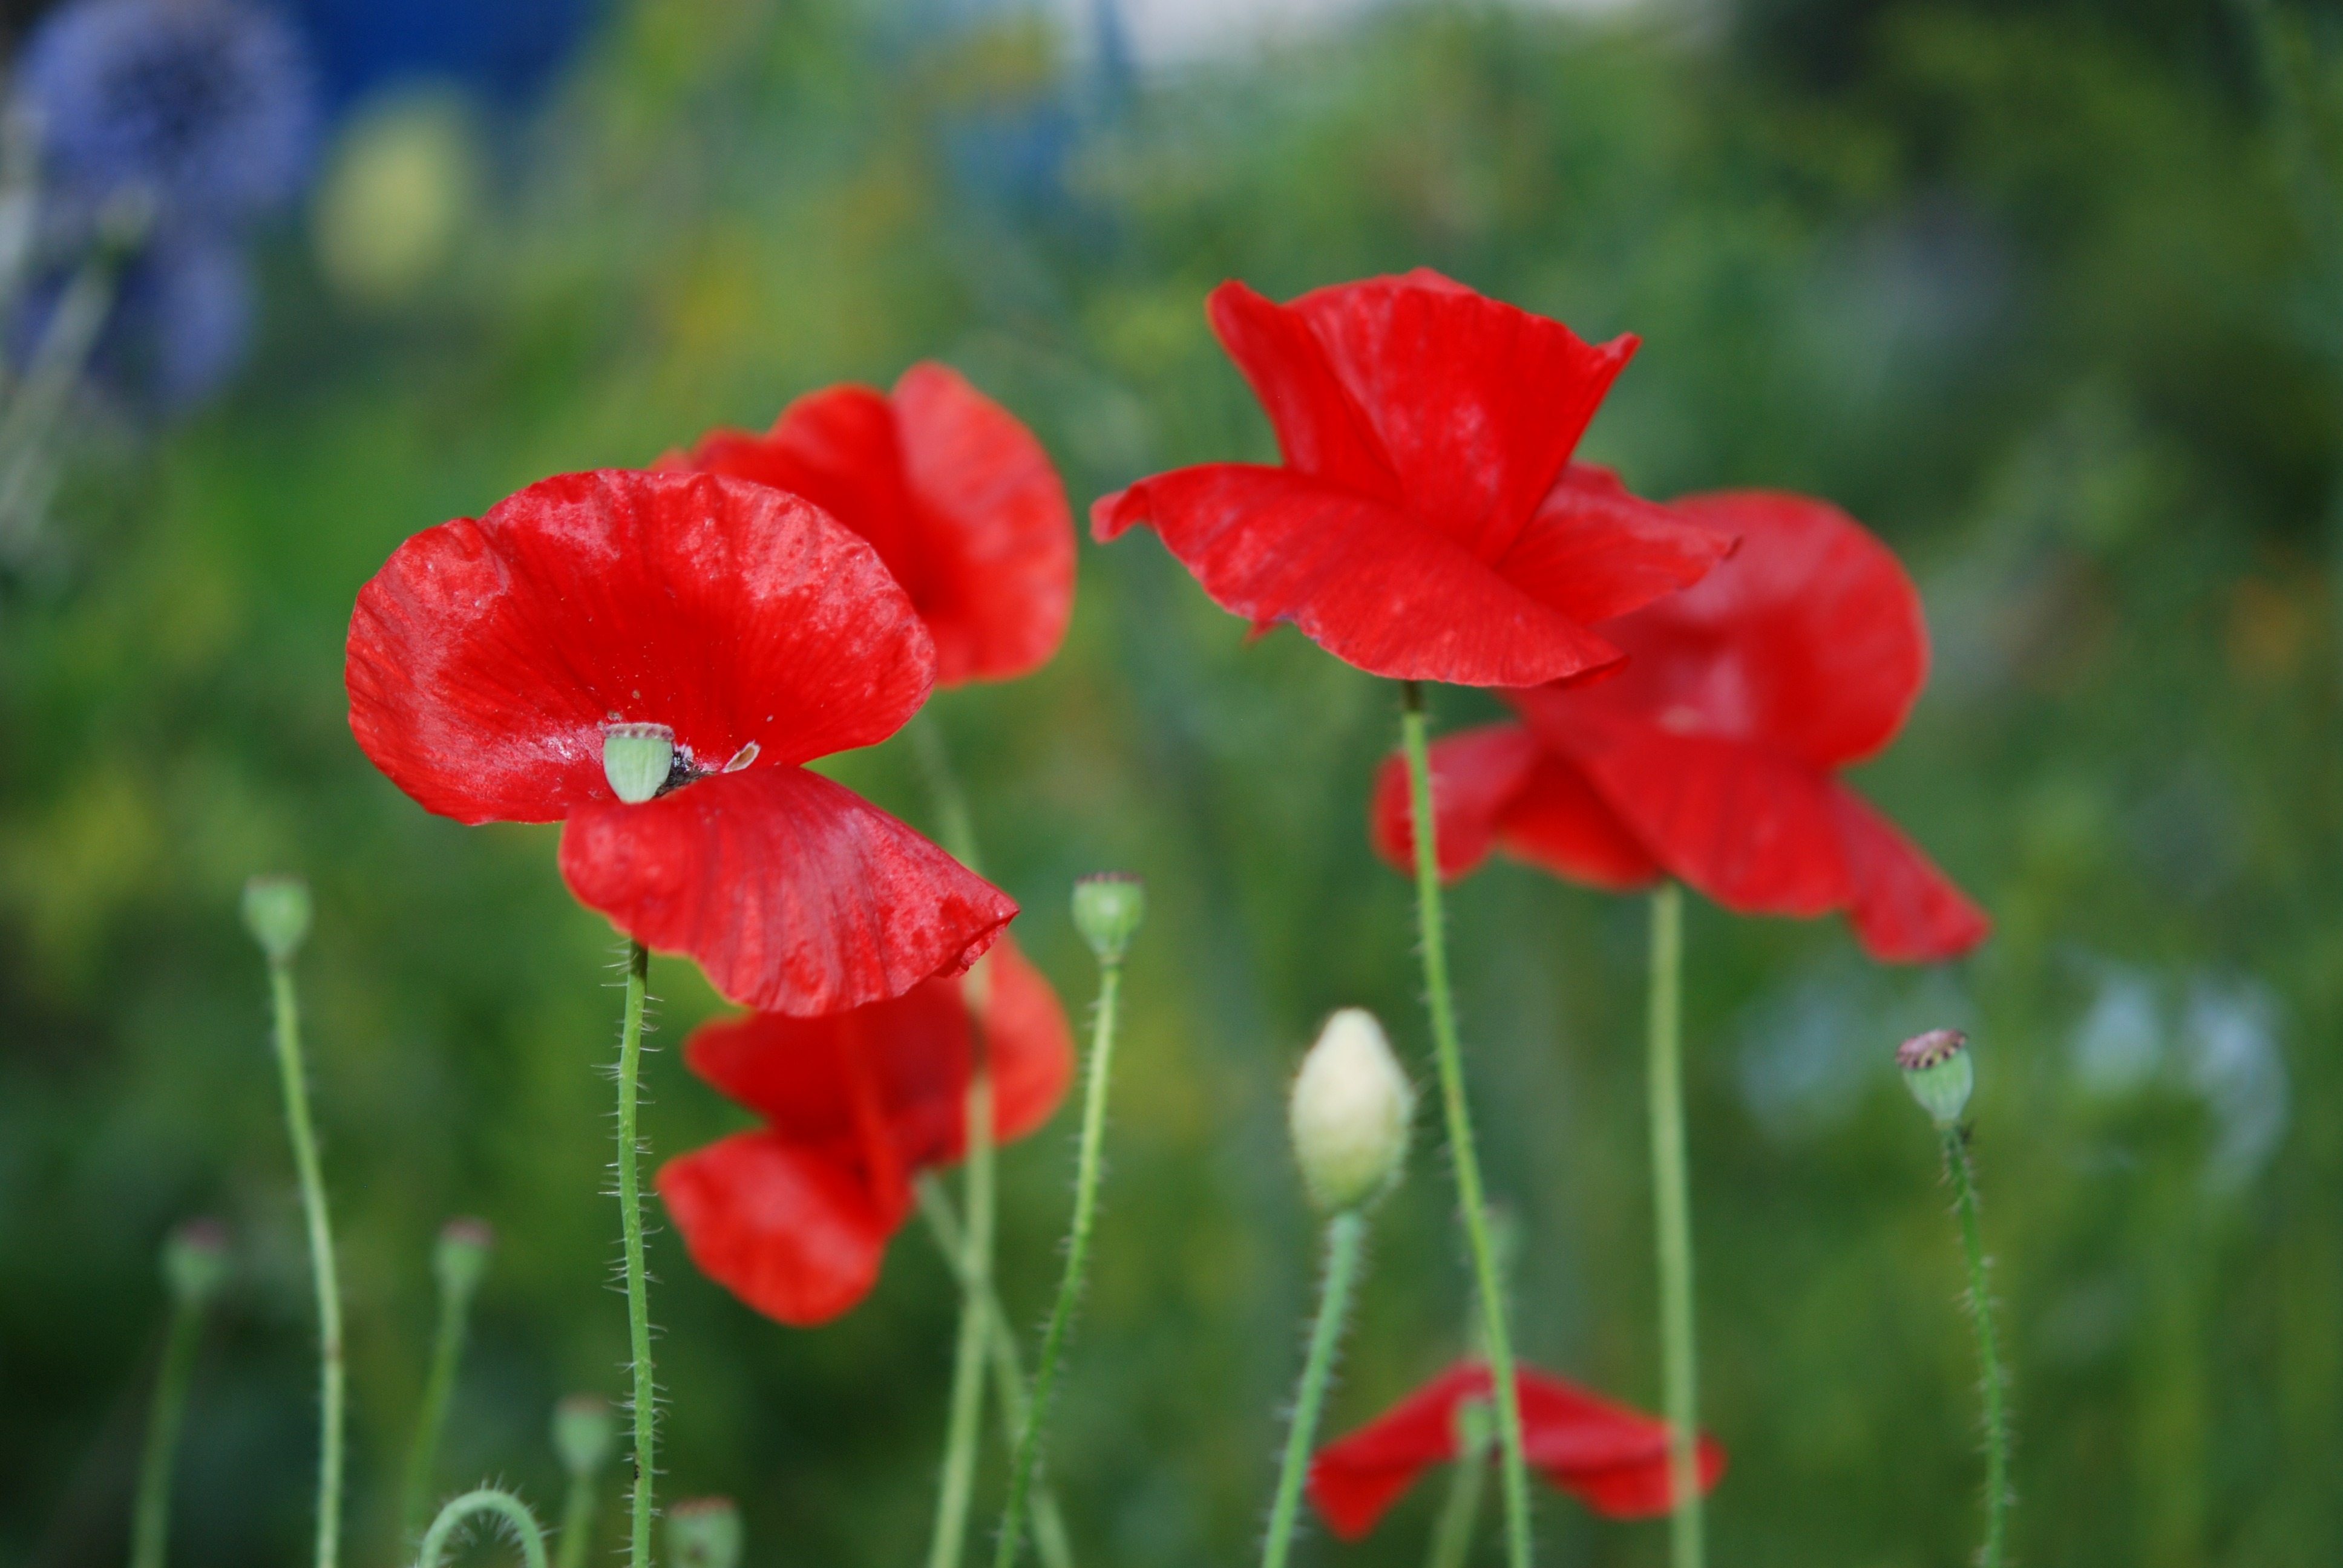
nature, blossom, plant, meadow, flower, petal, red, botany, flora, wildflower, poppy, coquelicot, macro photography, flowering plant, annual plant, plant stem, land plant, poppy family